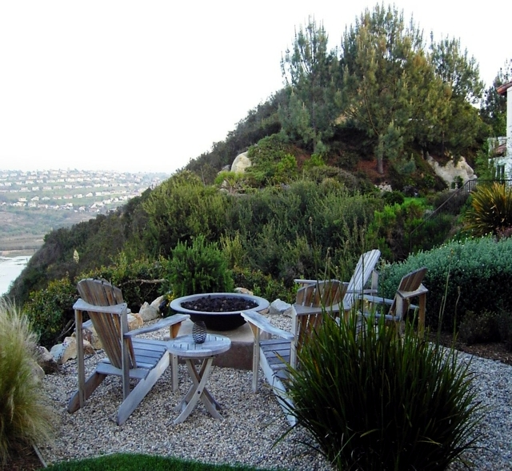
fire sounded in the garden - mobile fireplace with decorative value